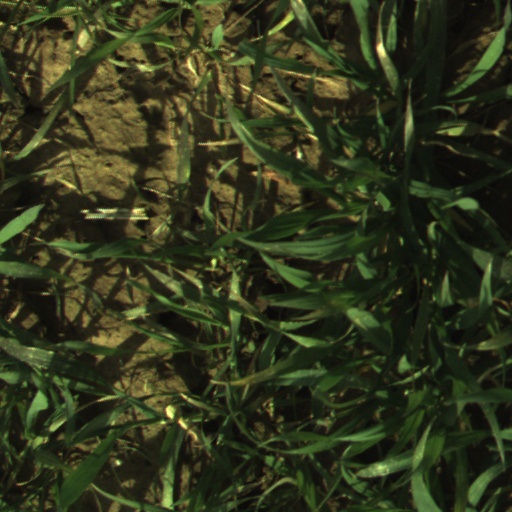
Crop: wheat